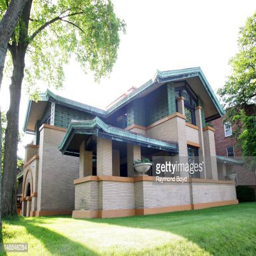
building built in 190204 and designed by architect